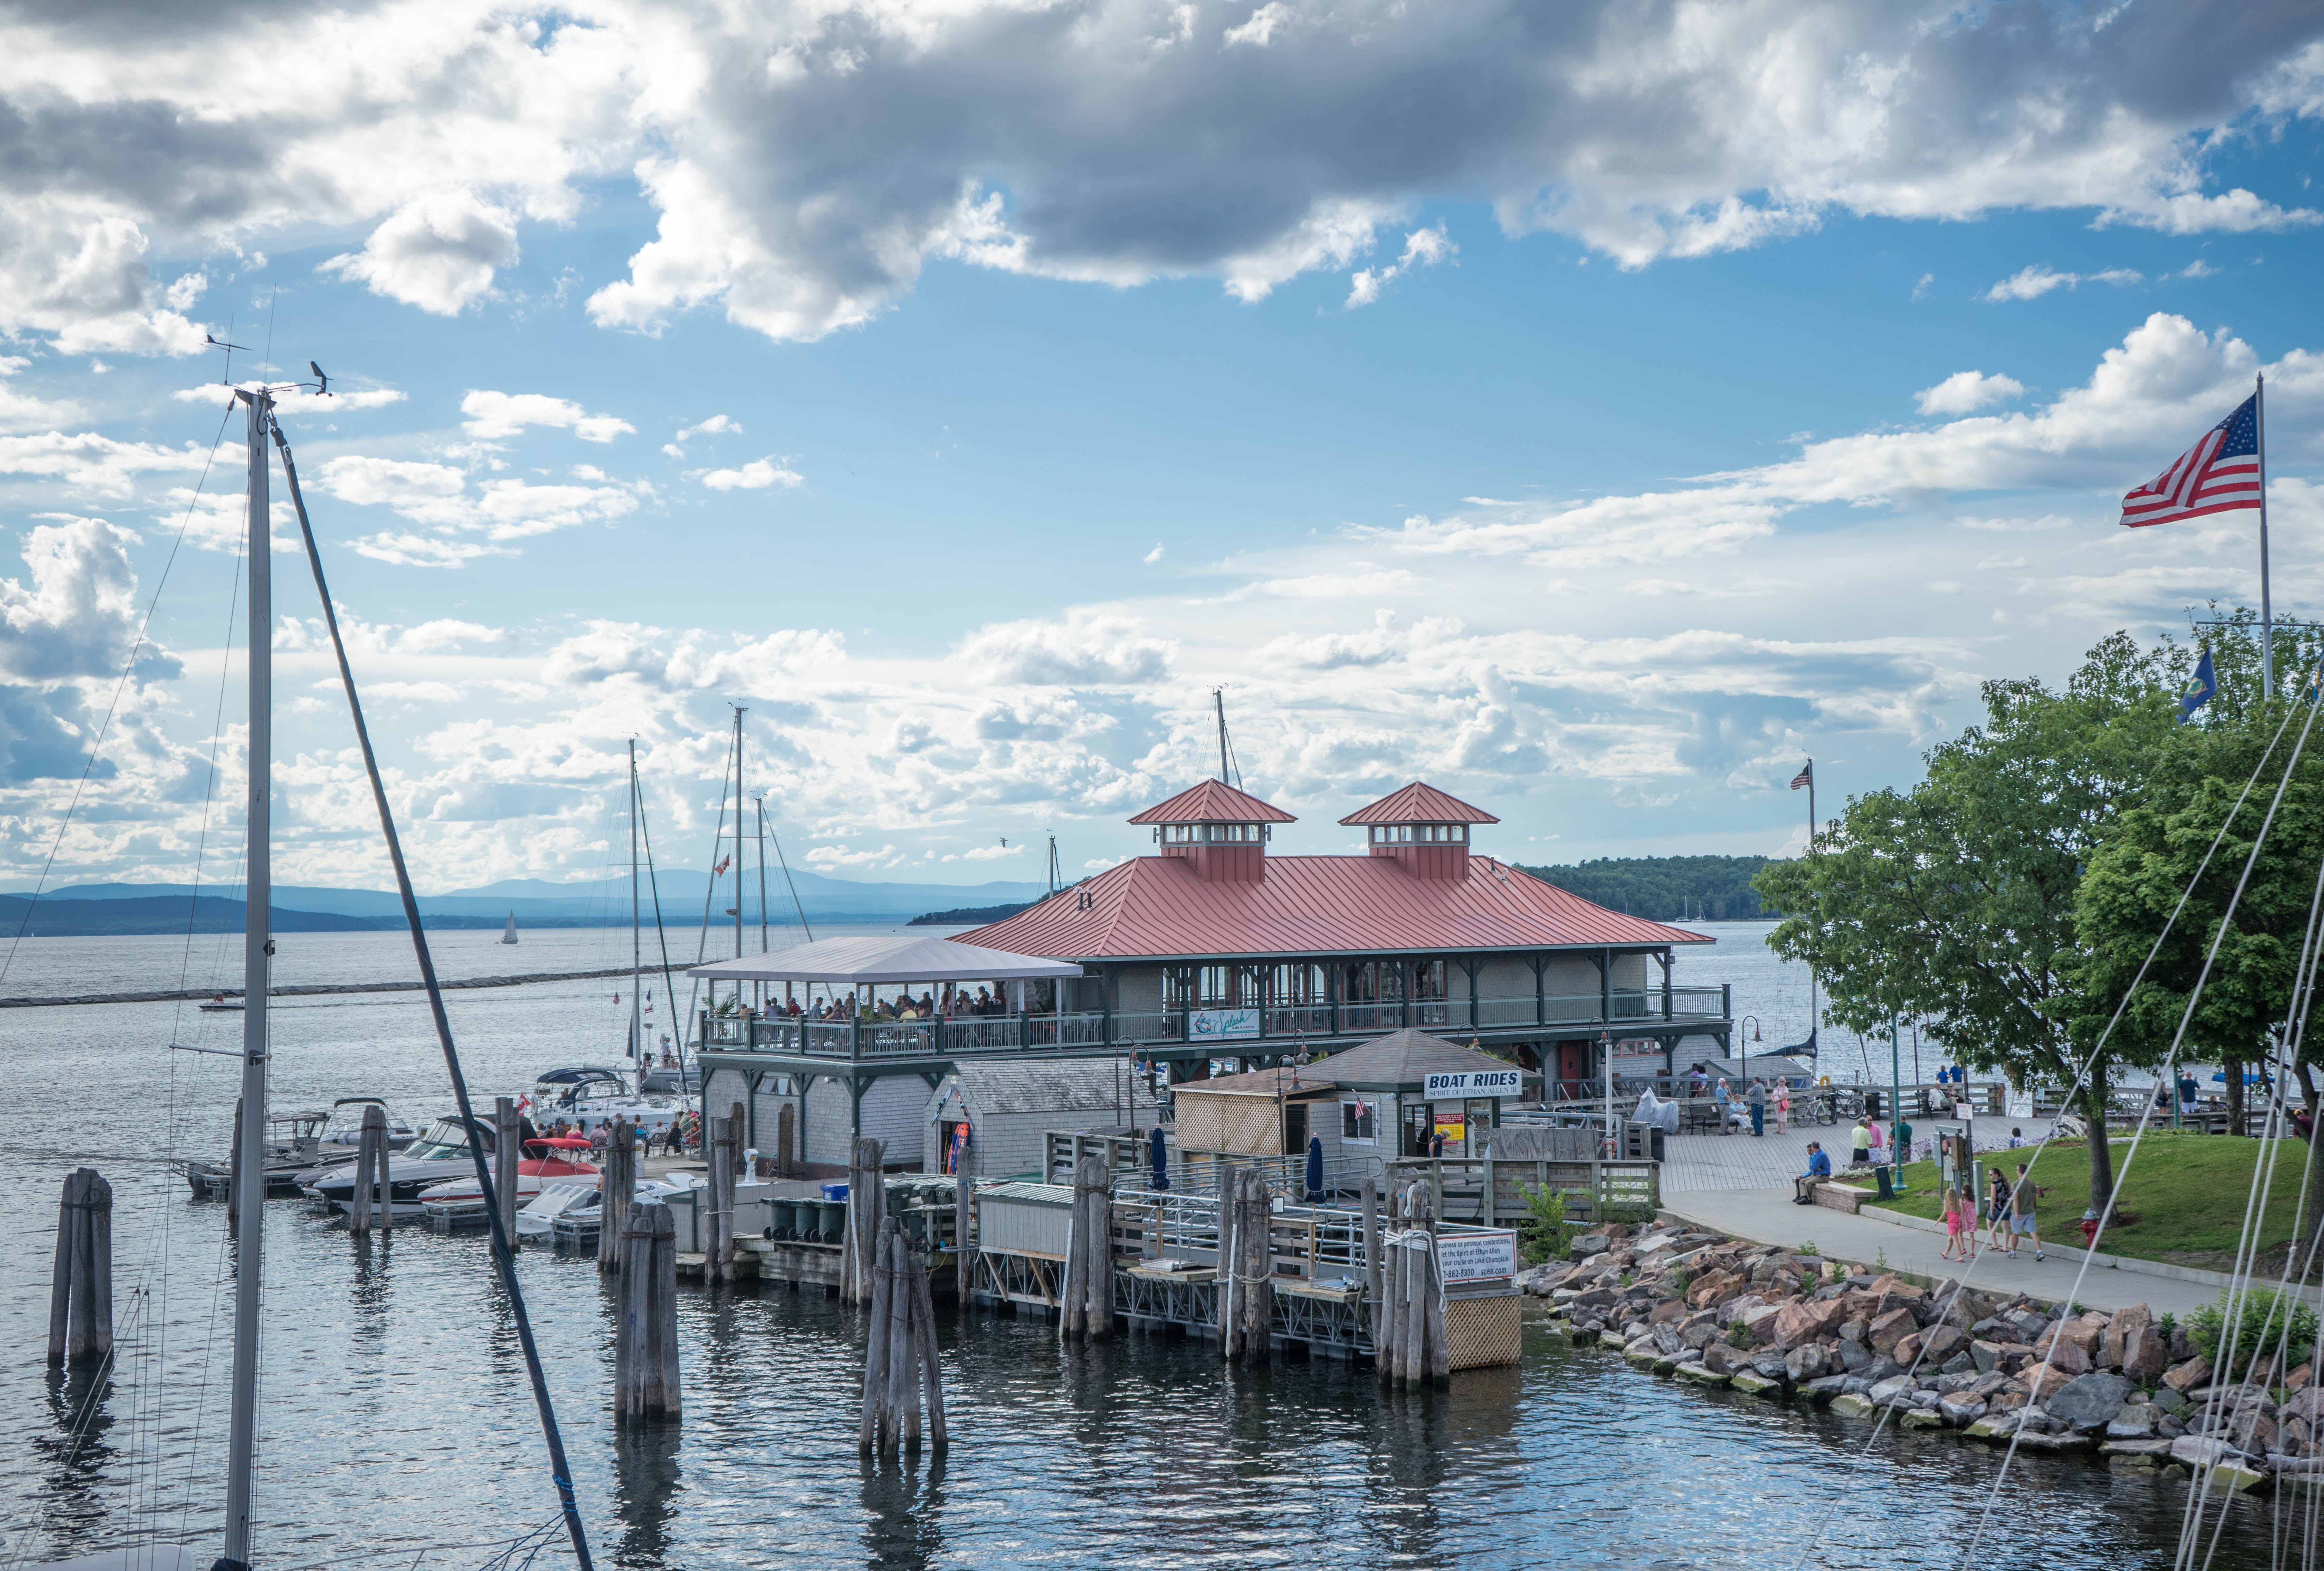
landscape, sea, water, nature, outdoor, dock, sky, boat, shore, view, summer, vacation, travel, vehicle, scenic, peaceful, bay, harbor, marina, tourism, clouds, boating, vermont, burlington, lake champlain